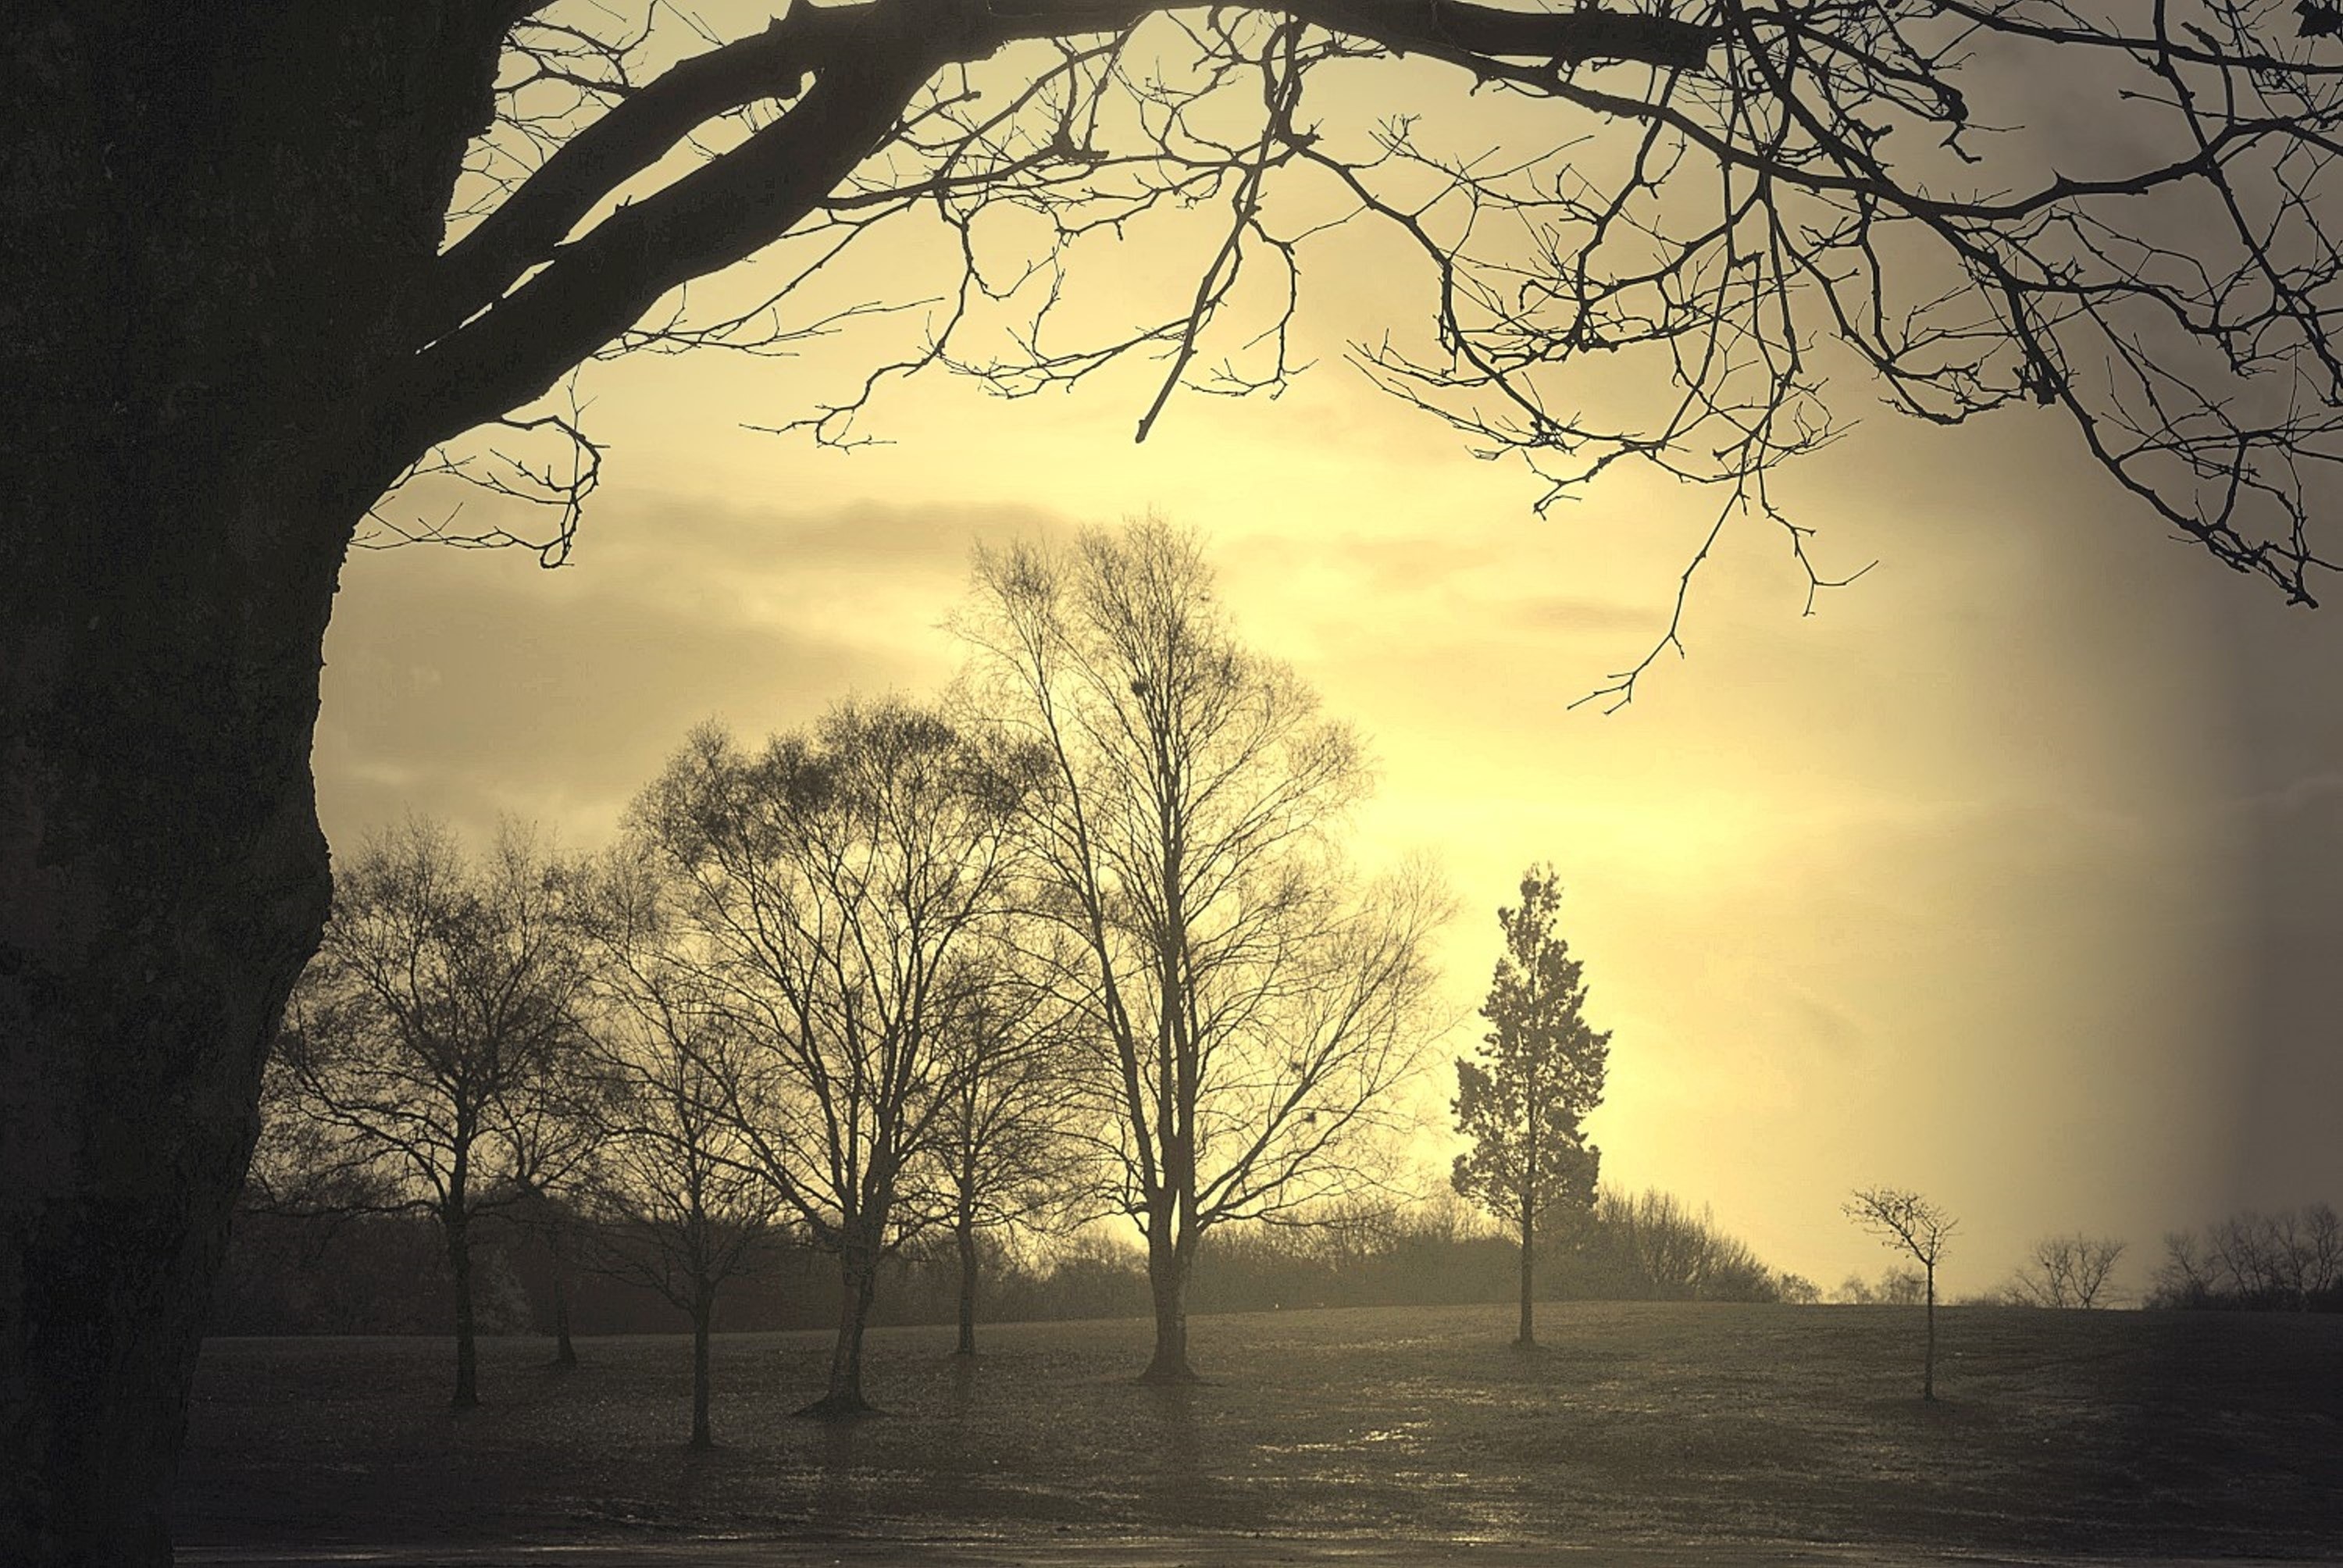
tree, nature, branch, cloud, plant, sun, fog, sunrise, sunset, mist, sunlight, morning, dawn, atmosphere, dusk, evening, weather, darkness, atmospheric phenomenon, woody plant